IRT Flushing Line

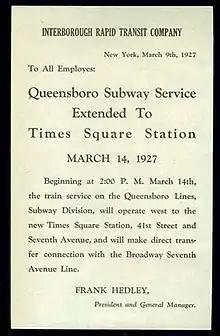
Queensboro Subway Service Extended To Times Square station 1927

At Queensboro Plaza, the line met the BMT's 60th Street Tunnel, as well as a spur from the elevated IRT Second Avenue Line on the Queensboro Bridge. From this point east, the Flushing and Astoria Lines were built by the City of New York as part of the Dual Contracts. They were officially IRT lines on which the BMT held irrevocable and equal trackage rights. Because BMT trains were wider, and the platforms had been built for the IRT, normal BMT trains ran only to Queensboro Plaza, with a transfer to shuttles, using elevated cars, that alternated between the Astoria–Ditmars Boulevard and Flushing–Main Street terminals. IRT trains simply continued from the Queensboro Line and Queensboro Bridge onto the lines to Astoria and Flushing. The line to Flushing was originally called the Corona Line or Woodside and Corona Line before it was completed to Flushing. The segment of the viaduct above Queens Boulevard, from 33rd to 48th streets, was made of concrete rather than steel because it was intended to serve as a gateway to Queens.